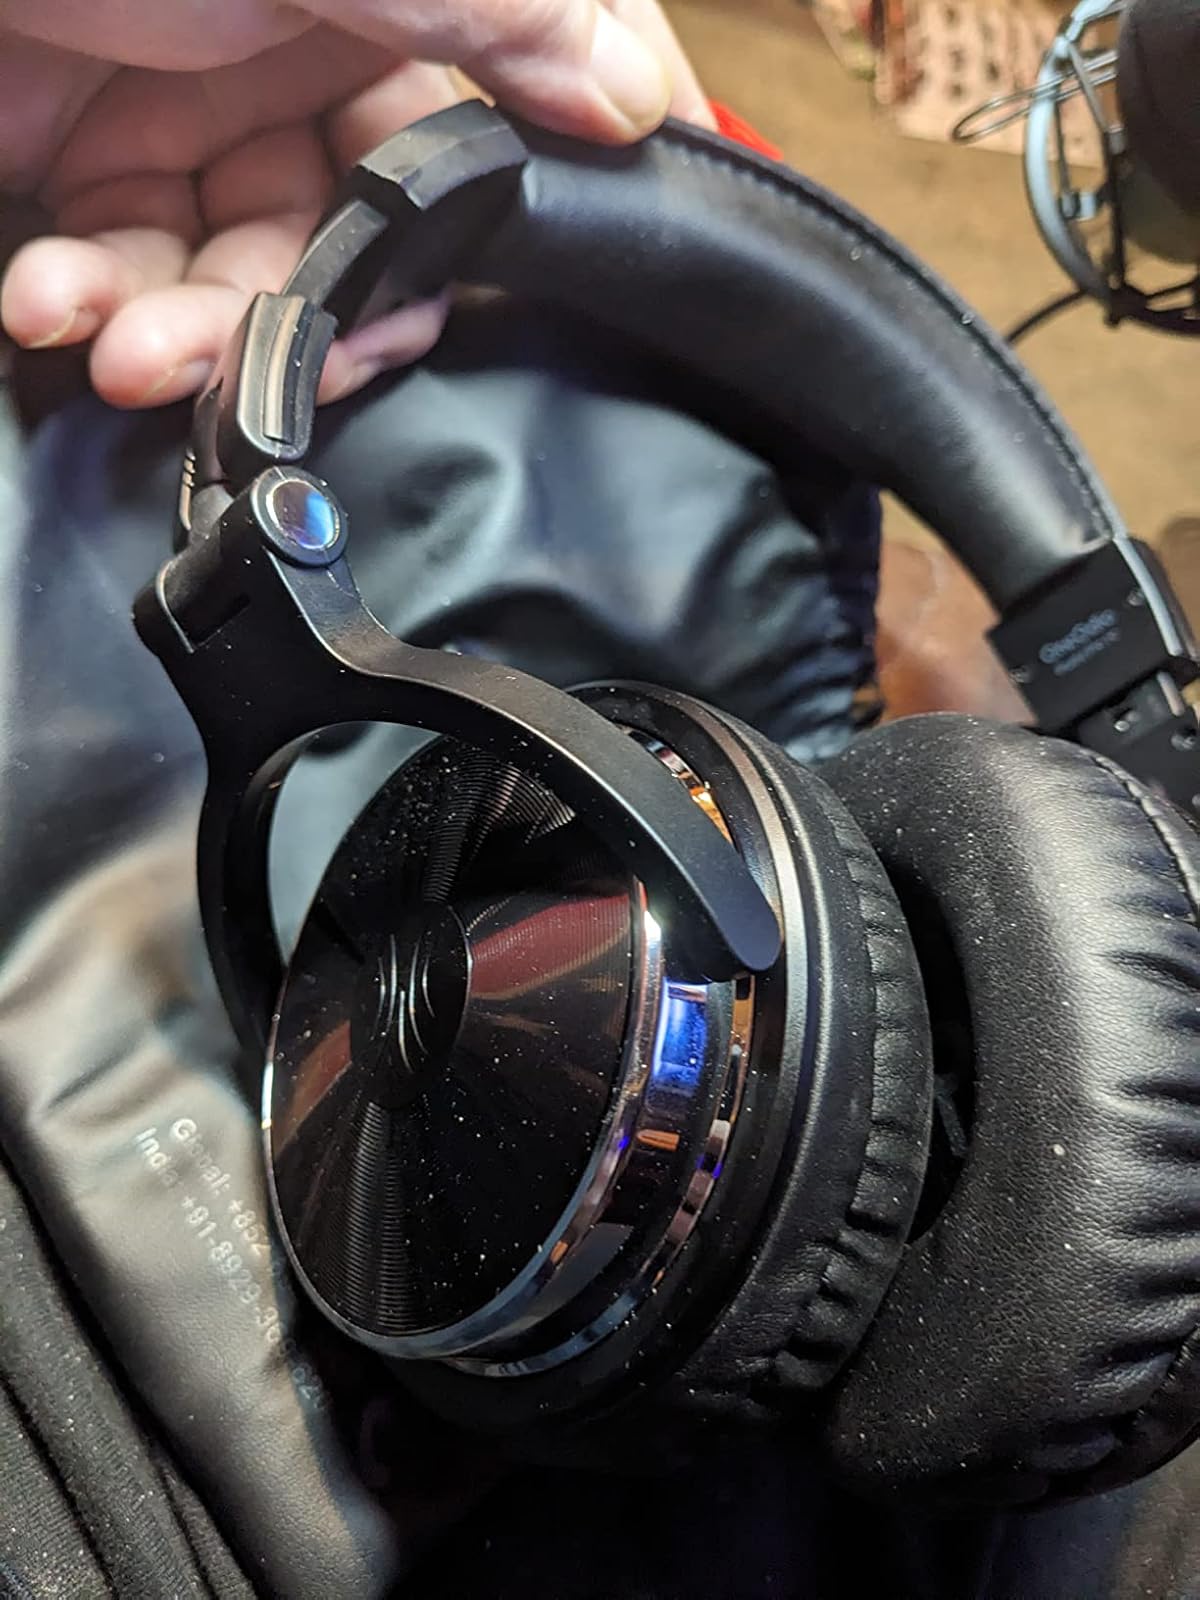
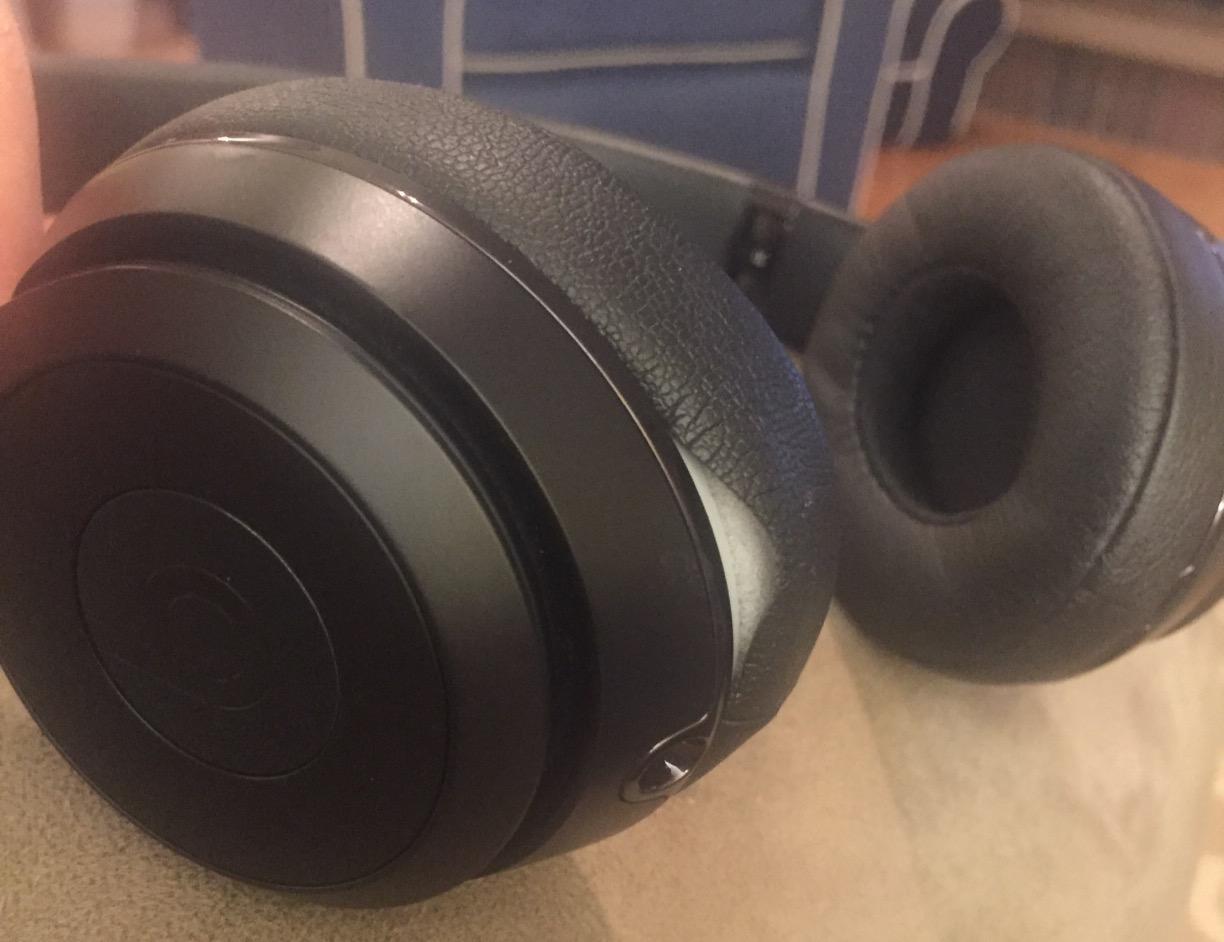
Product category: headphones
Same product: no